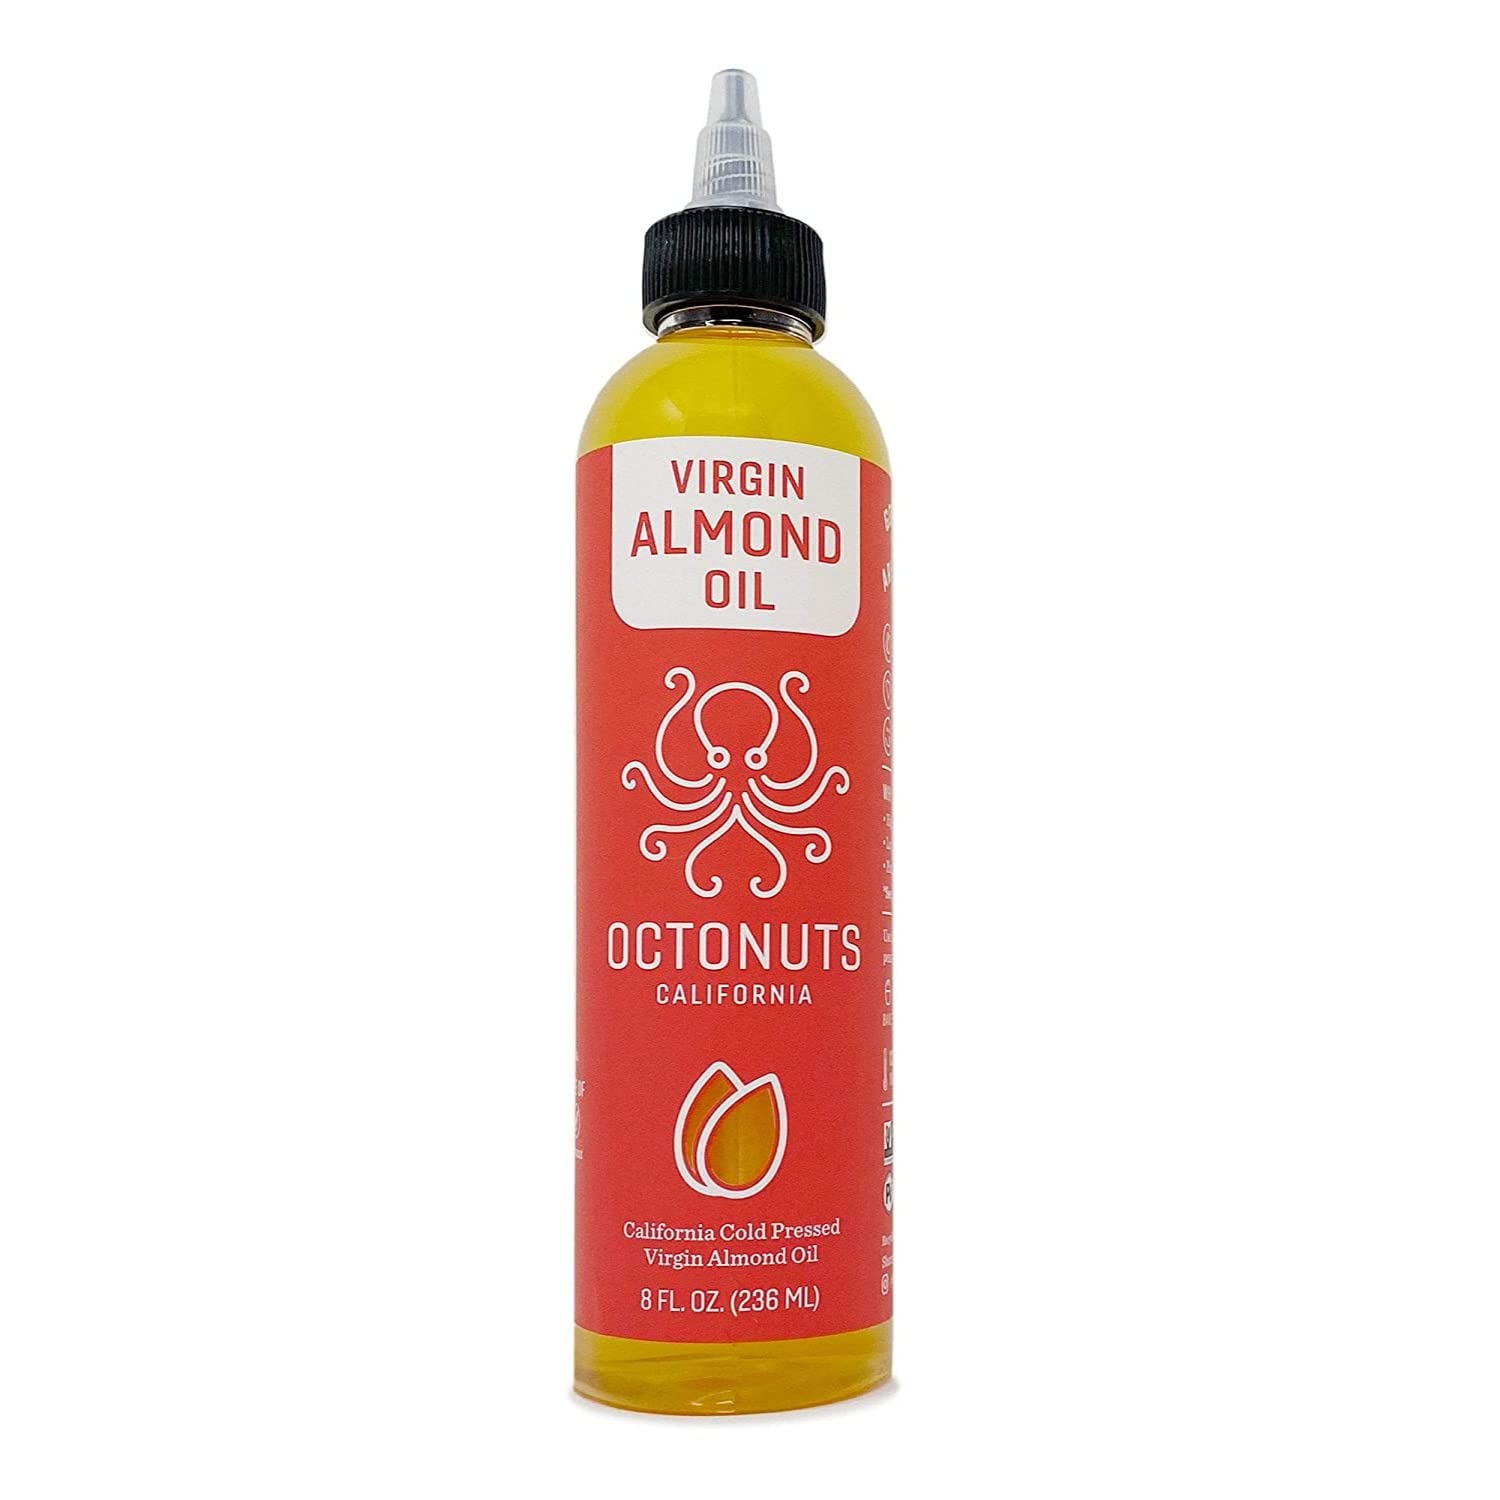
Item Name: Octonuts Cold Pressed Almond Oil, 8 ounce, Made with California Almonds, Plant-based, Keto, Paleo Friendly, Vegan, Gluten Free (Almond, 1- Pack)
Bullet Point 1: Contains one 8 Ounce Plastic Bottles of Octonuts Cold Pressed Virgin almond Oil
Bullet Point 2: Cold-pressed to ensure the highest quality taste and texture while keeping antioxidants intact.
Bullet Point 3: Our pure California Nut Oils are keto and paleo friendly, gluten free, grain free, Paleo Vegan certified, and Non-GMO verified
Bullet Point 4: Perfect for using as-is in your favorite salad, pasta, and meat dishes to elevate the nutty flavor with none of the bitterness. Use almond oil over medium-low heat to preserve that wholesome goodness
Bullet Point 5: Allergens: Contains almonds. All Octonuts products are made in facilities that process tree nuts and is free of other allergens (no peanuts, soy, dairy, corn or grain)
Product Description: From soil to oil, we keep it simple: California-grown, sunshine-loving nuts harvested and cold pressed (translation: processed as little as possible) to retain all the flavor, vibrance, and nutritional goodness you crave in our Octonuts Cold Pressed Virgin Nut Oils. Hundreds of nuts per bottle means they’re packed to the brim with plant-based healthy fats for everything from cooking to baking and marinade making. And because simple matters: an easy-to-use nozzle dispenses the right amount every time, no waste, no spills. We’re a little Octonuts. It seems nutty, but the octopus is actually the perfect mascot for our mission. Like us, it’s constantly learning, curious, and hungry for more. And just like an octopus, nut farming requires a lot of hands, skills, flexibility, and an innate talent to make the best of your surroundings. As multi-generational almond and nut growers and processors, we couldn’t shake our desire to rethink what goes into growing nuts, from soil to oil, farmer to food. So in 2020, we launched Octonuts to bring you the purest, most reliably wholesome almond and walnut products that taste so good and are so good for you.
Value: 8.0
Unit: Fl Oz

Price: 9.99